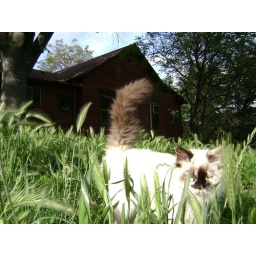
the farm kitten the farm house is in the background. you can see my window behind her tail